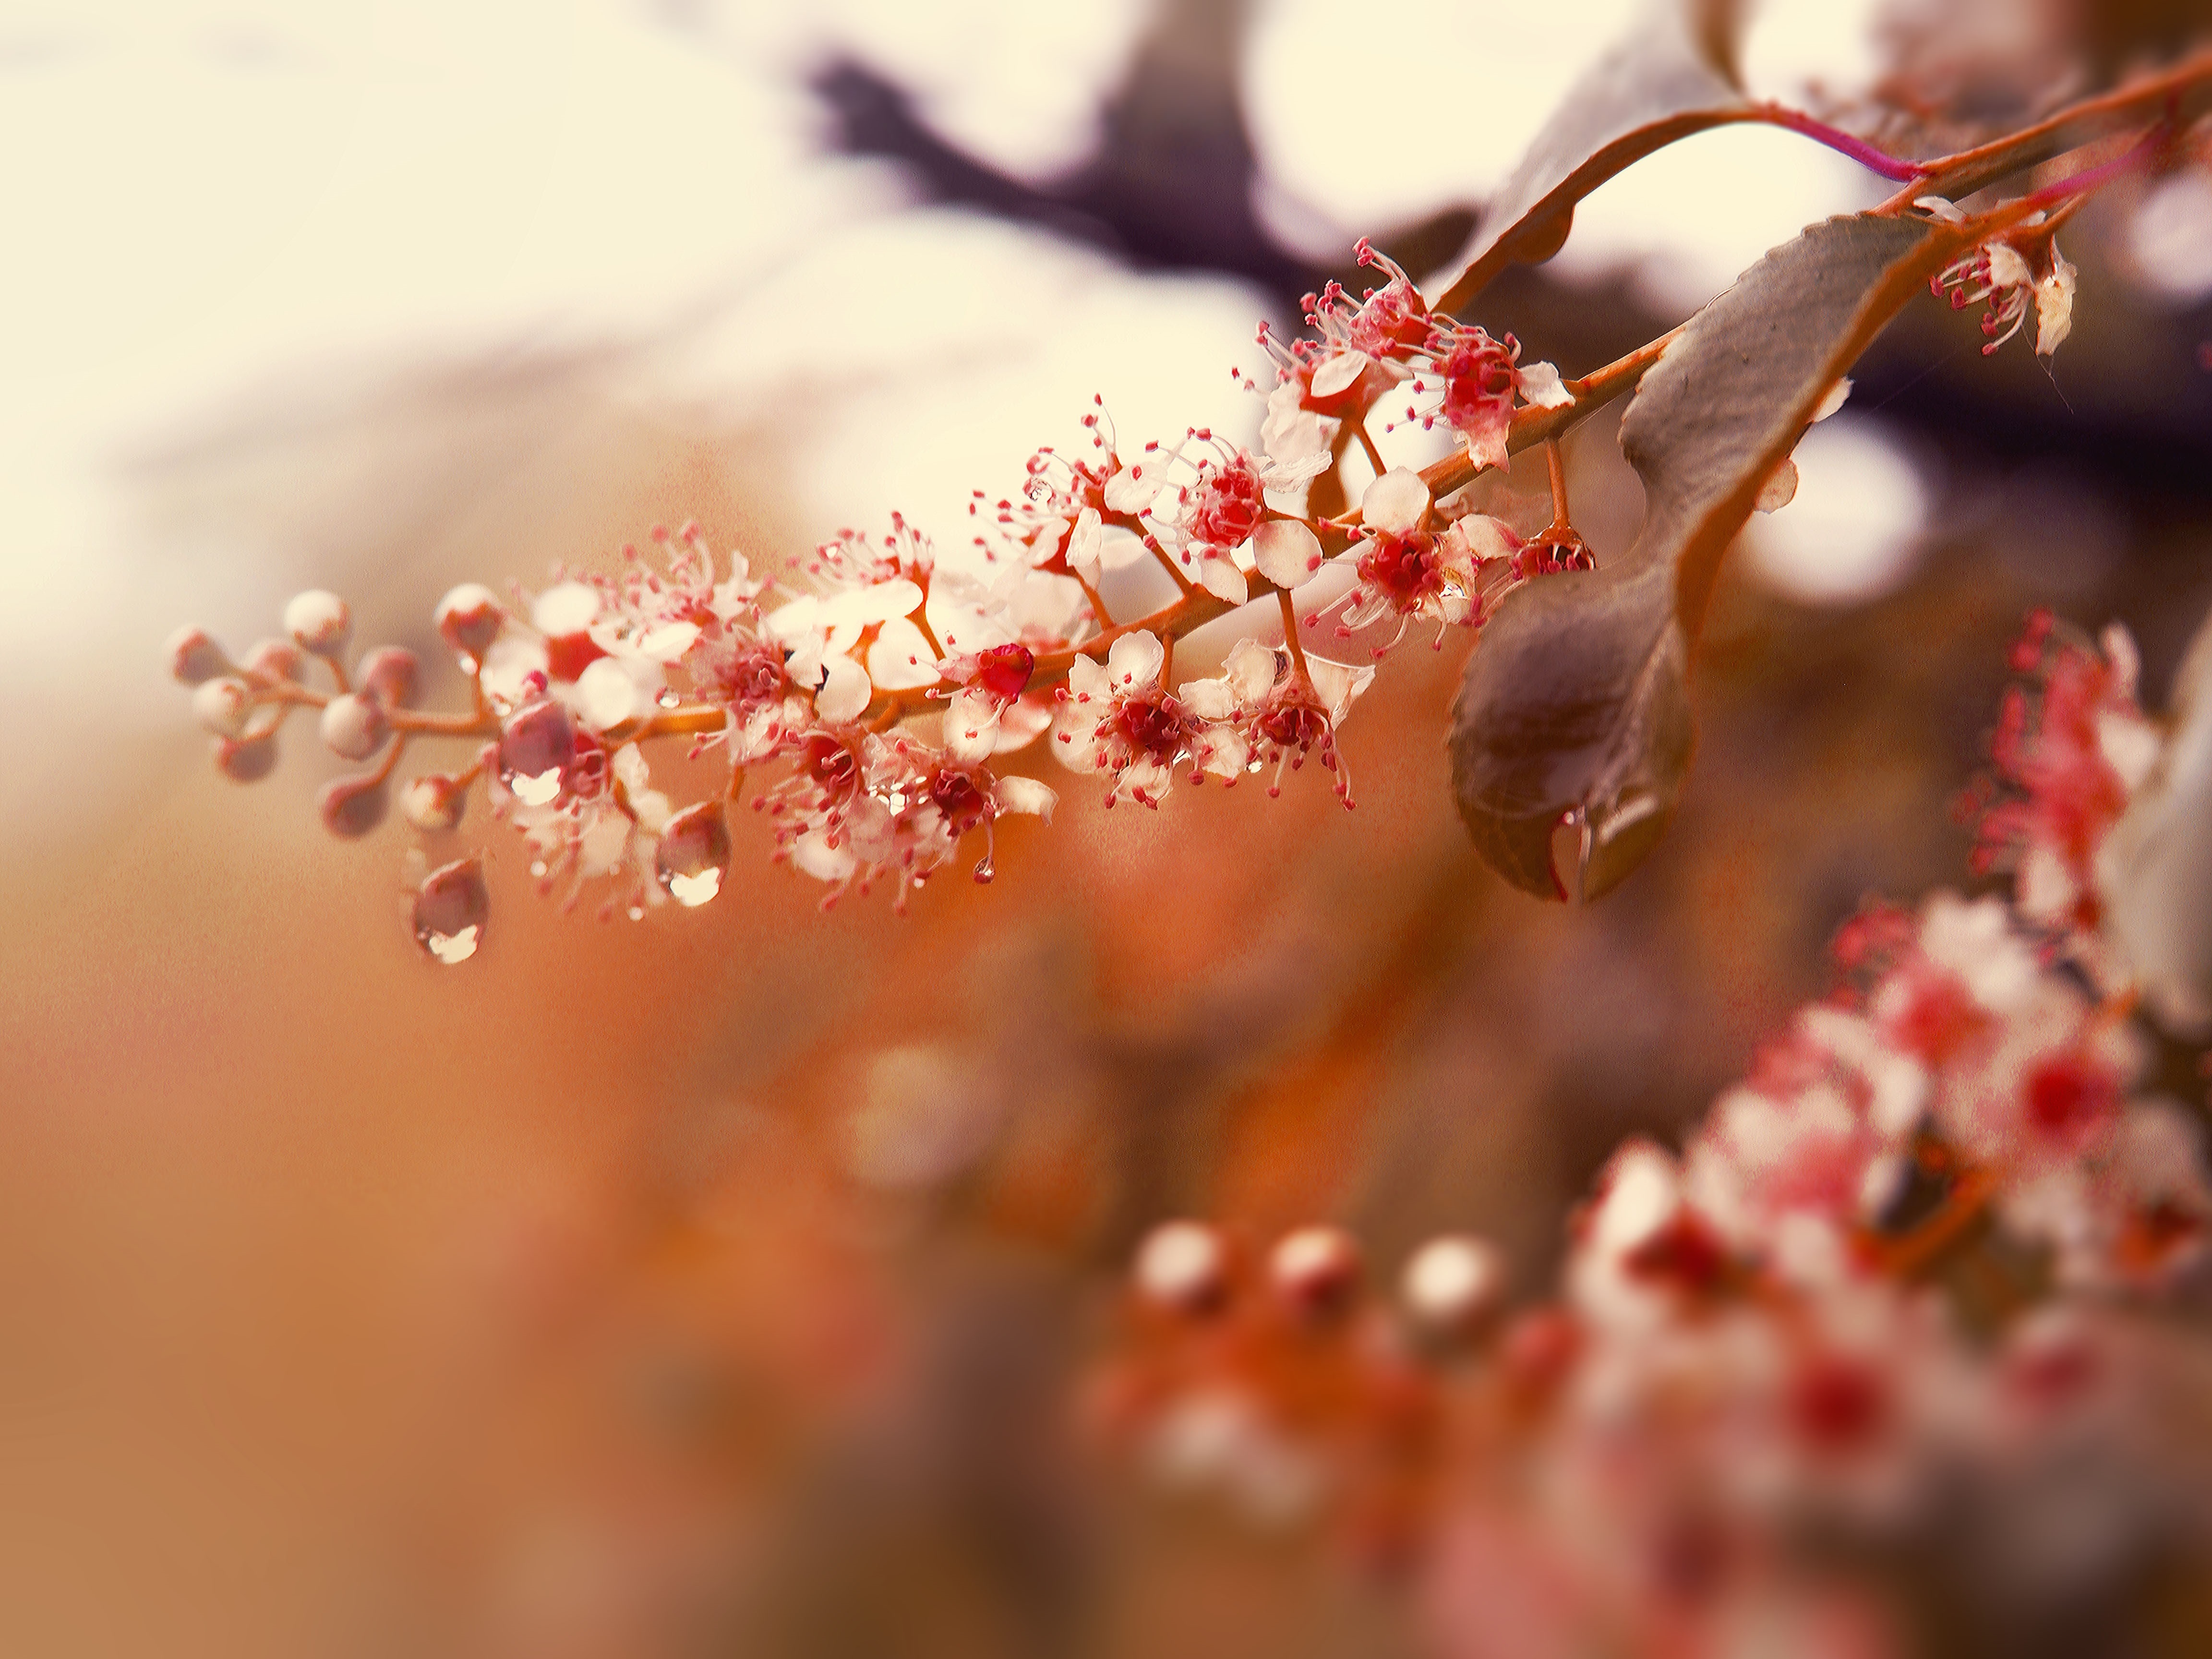
landscape, tree, nature, branch, blossom, plant, photography, fruit, rain, leaf, flower, petal, frost, summer, orange, food, spring, green, red, produce, autumn, park, garden, flora, season, cherry blossom, plants, twig, close up, sunny, vegetation, drops, blooms, sharpness, the background, macro photography, biel, flower tree, bird cherry